Grand Basset Griffon Vendéen

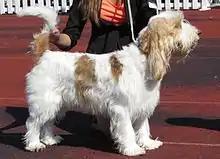
Grand Basset Griffon Vendéen

Grand Basset Griffon Vendéens a long-backed, short-legged hunting breed of dog of the hound type, originating in the Vendée region of France. They are still used today to hunt boar, deer, and to track rabbit and hare, but are more commonly kept as a domestic pet.